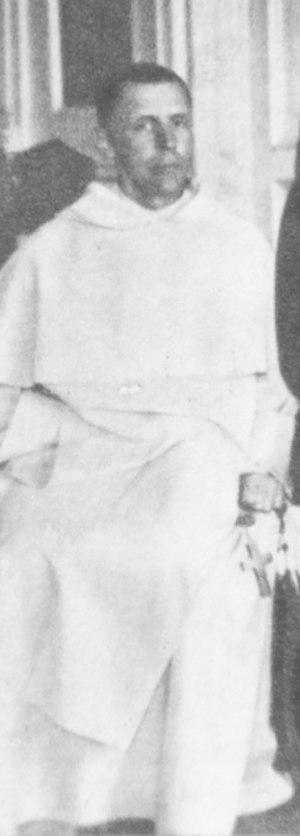
Jan Franciszek Czartoryski, armoiries Pogoń Litewska, né le 19 février 1897 à Pełkinie près de Jarosław et mort le 6 septembre 1944 à Varsovie, est un prince polonais devenu religieux de l'ordre des frères prêcheurs sous le nom de Michał Czartoryski. Martyrisé en 1944, il a été béatifié par Jean-Paul II le 13 juin 1999 à Varsovie avec cent-sept autres martyrs polonais de la Seconde Guerre mondiale.
Cette liste de saints concerne les saints, bienheureux, et vénérables reconnus comme tels par l'Église catholique, ayant vécu au XXᵉ siècle. Sur cette période, l'Église a donné comme modèles évangéliques 152 saints et 2 038 bienheureux.